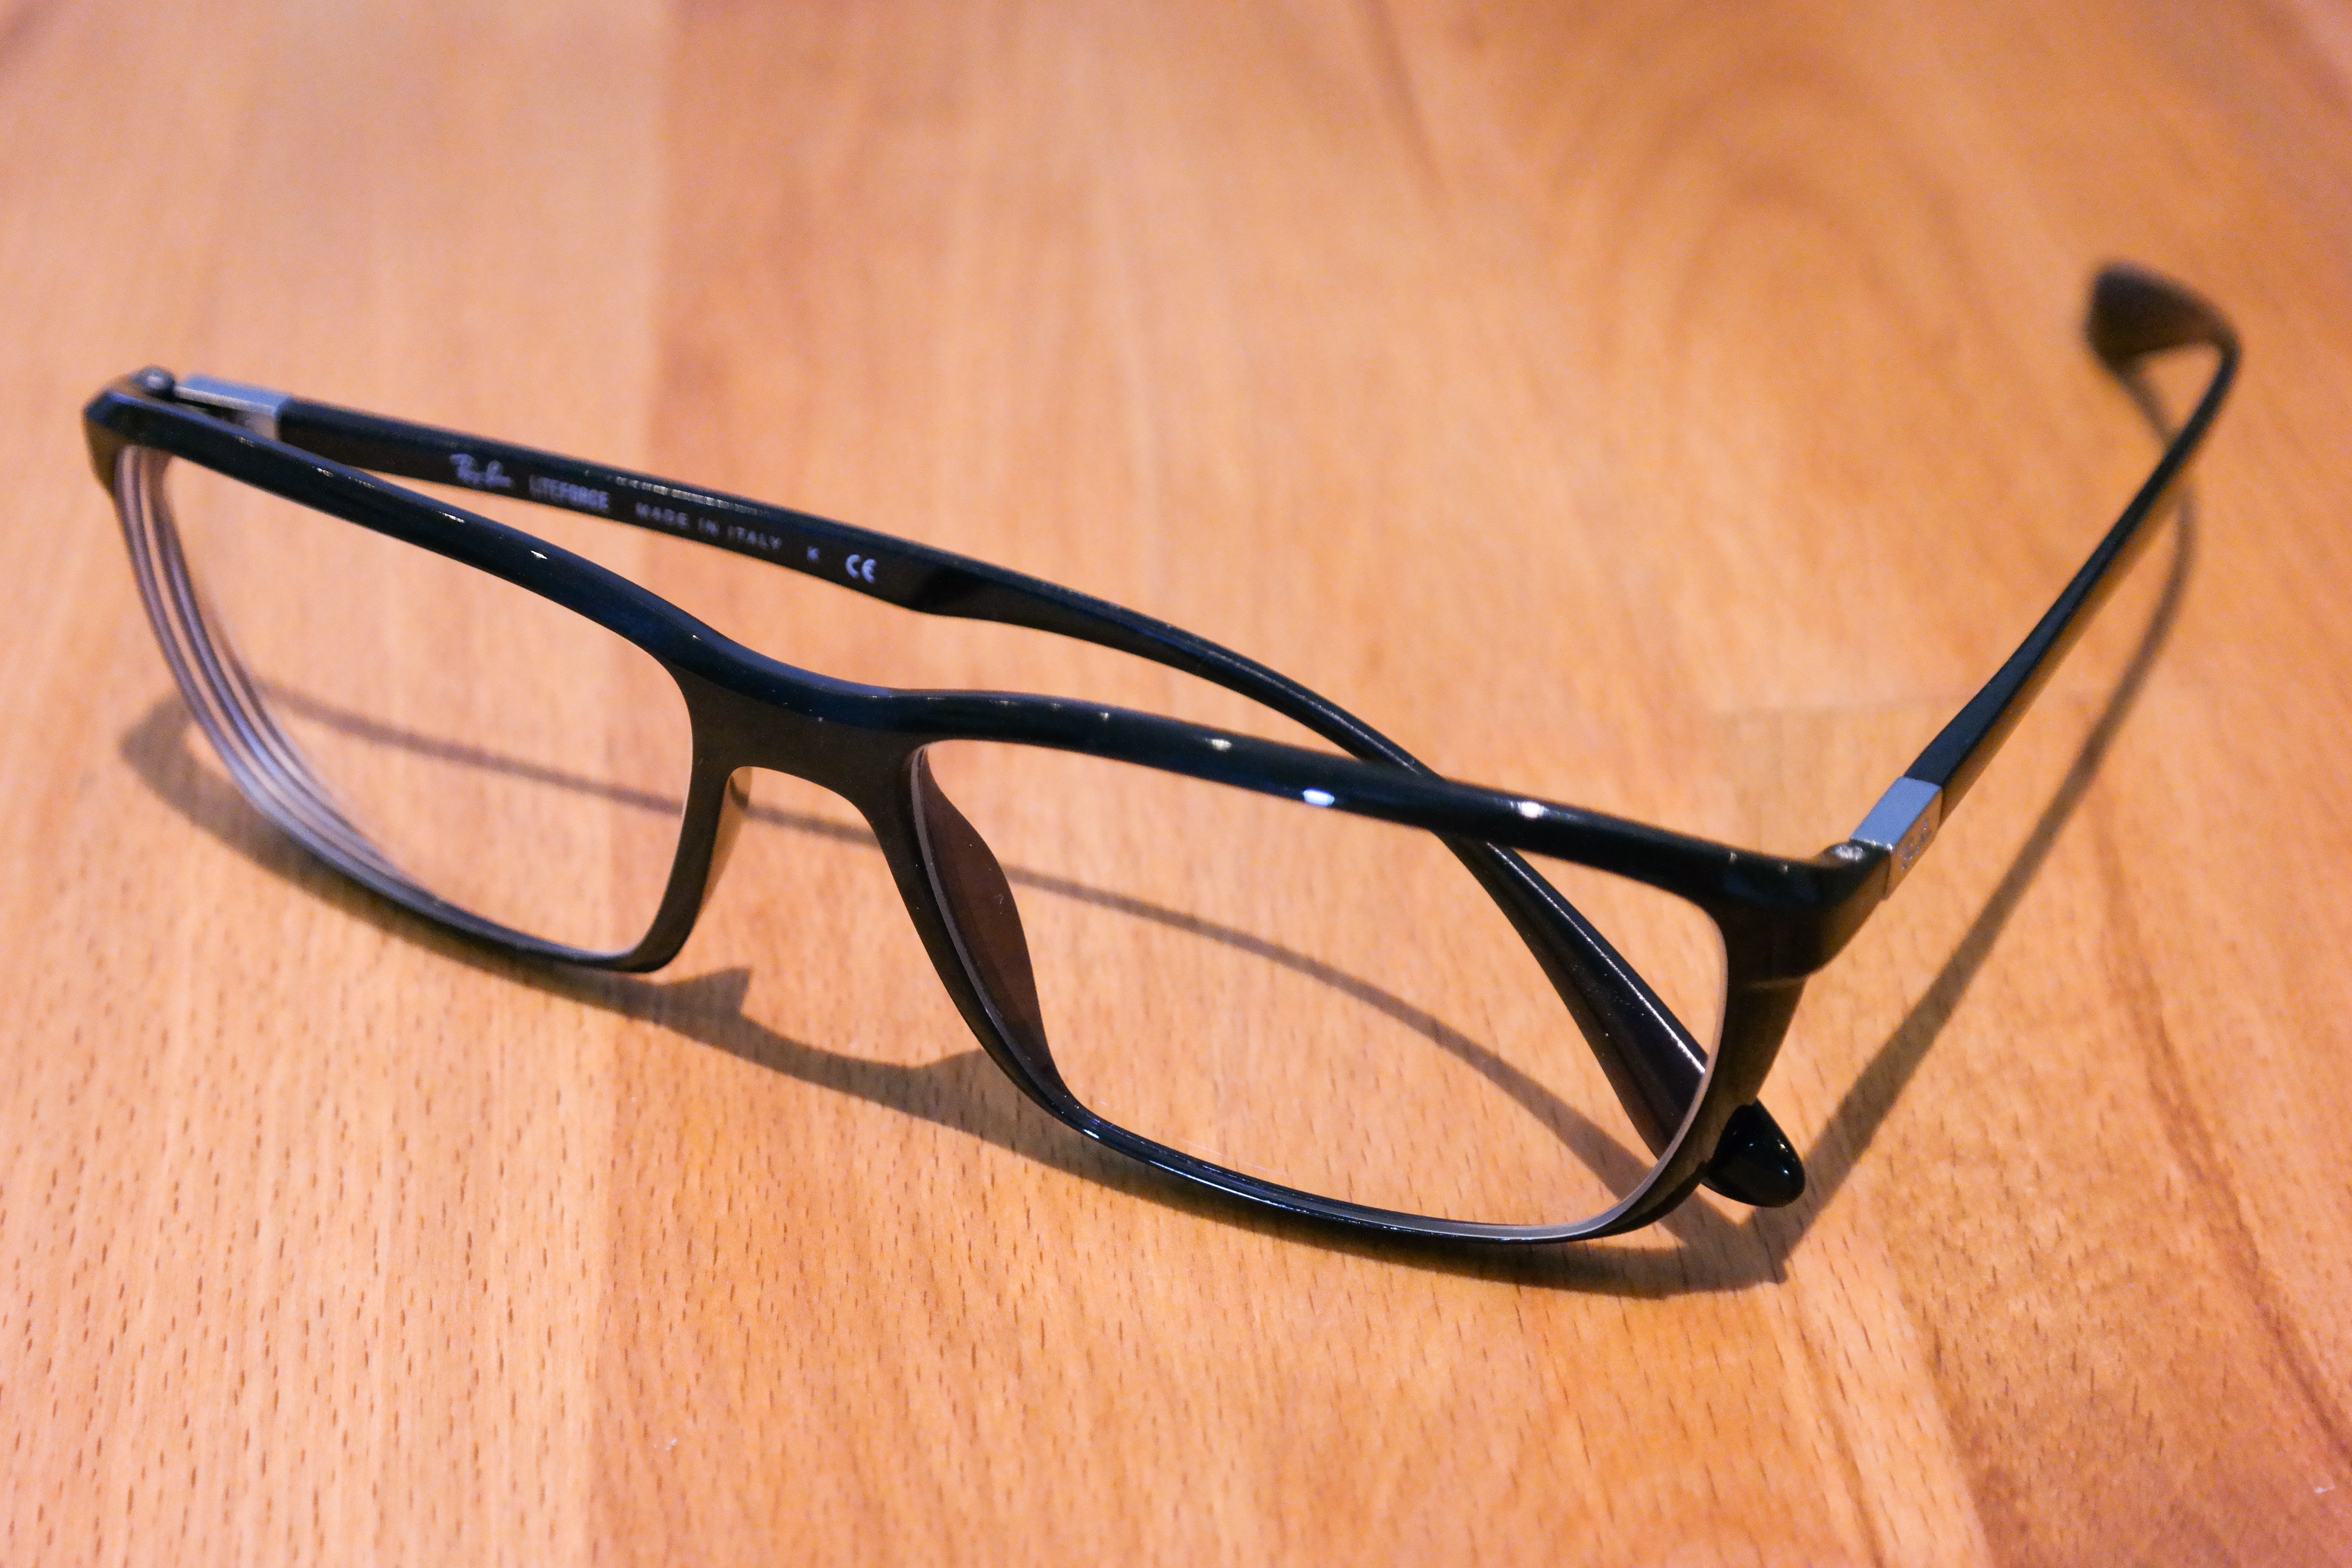
black, ray ban, glasses, eyewear, sehhilfe, vision care